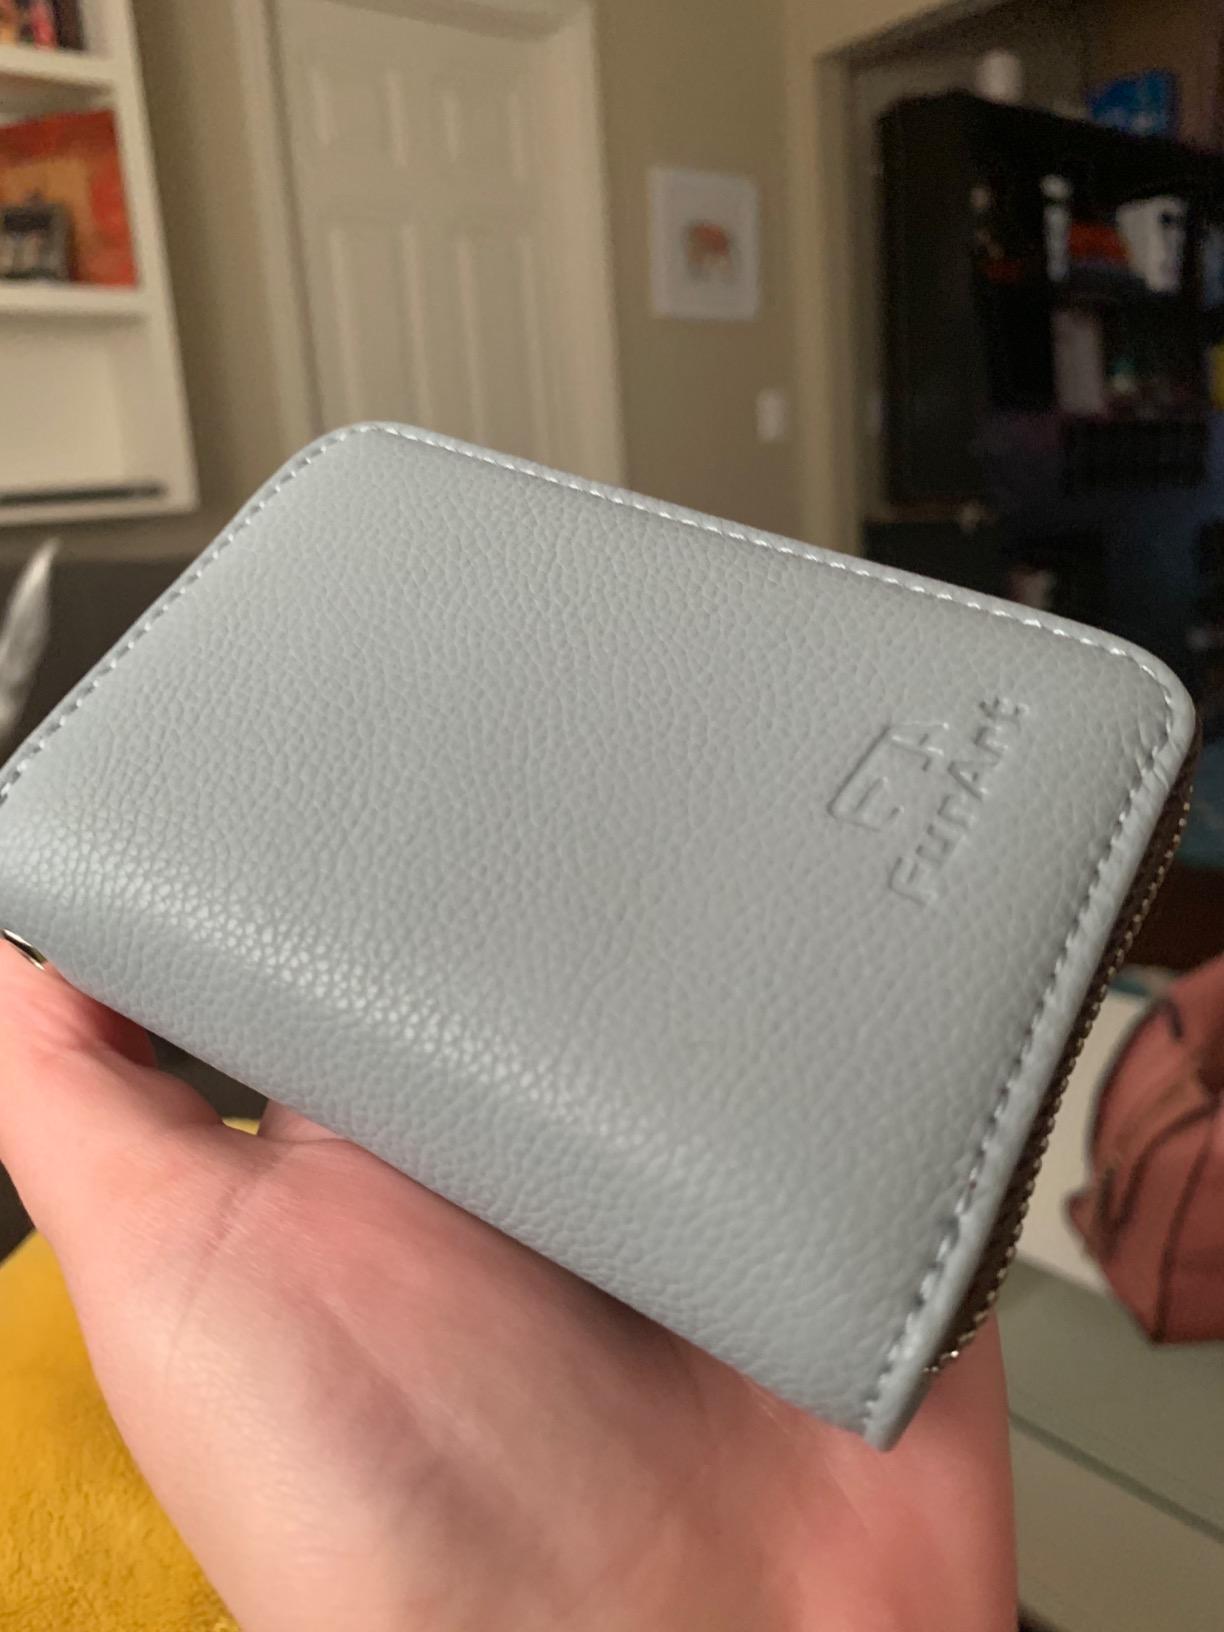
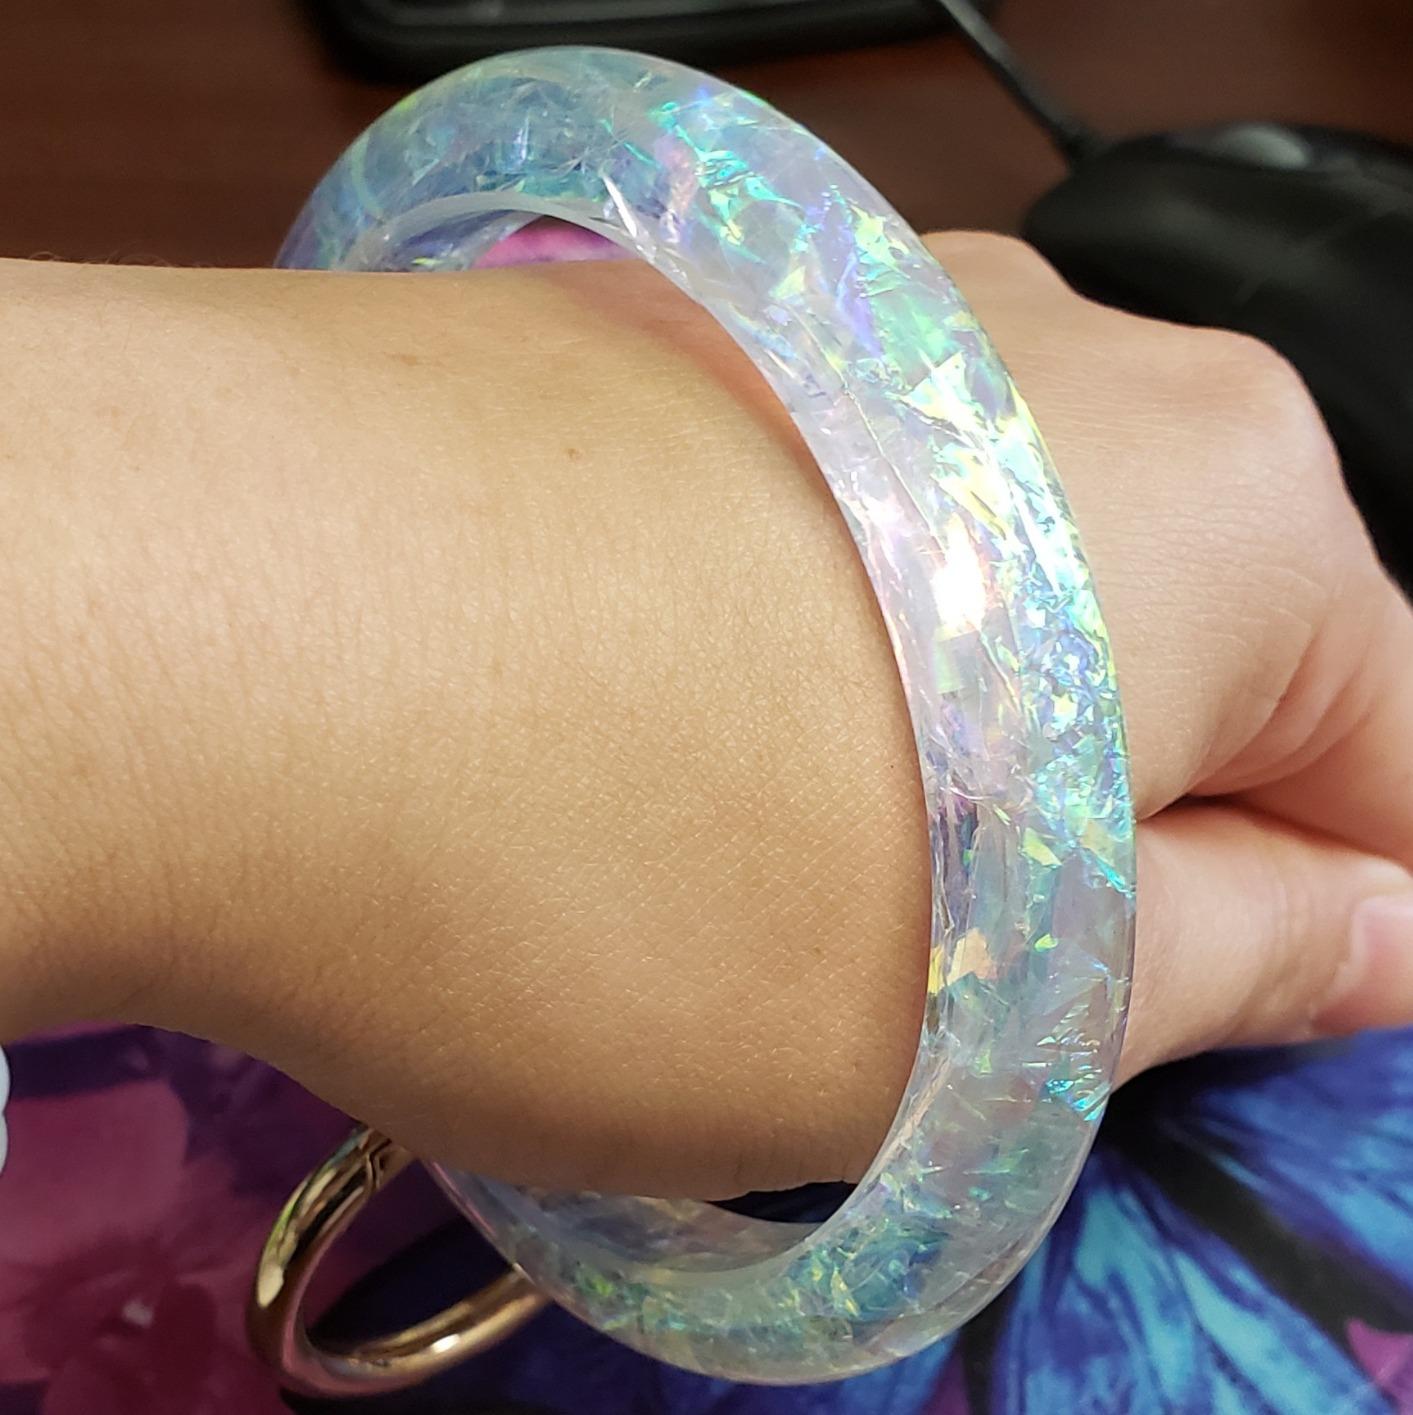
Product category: accessories_keychain
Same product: no